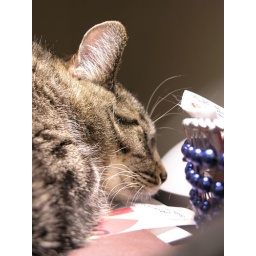
Osiris basking in the heat of my desk lamp